Ernest-Camille Bock

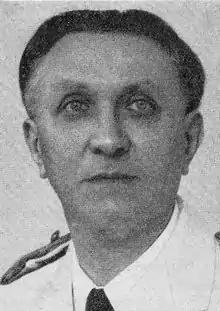

Ernest-Camille Bock (11 November 1894 – 10 December 1952) was a Belgian lawyer and colonial administrator. He was governor of Orientale Province in the Belgian Congo from 1945 to 1952.